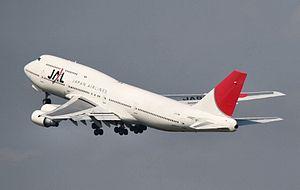
Le Boeing 747-400 est un développement majeur et le modèle le mieux vendu de la famille d'avions de ligne à réaction Boeing 747. Tout en conservant la disposition quadrimoteur et le fuselage large de ses prédécesseurs, le 747-400 intègre de nombreux changements technologiques et structurels destinés à produire une cellule plus performante. Sa caractéristique la plus distinctive par rapport aux 747 précédents sont les winglets de 1,8 mètre montés sur les extensions de saumons d'ailes de 1,8 m, qui se trouvent sur tous les 747-400 à l'exception des versions destinées au marché interne japonais.